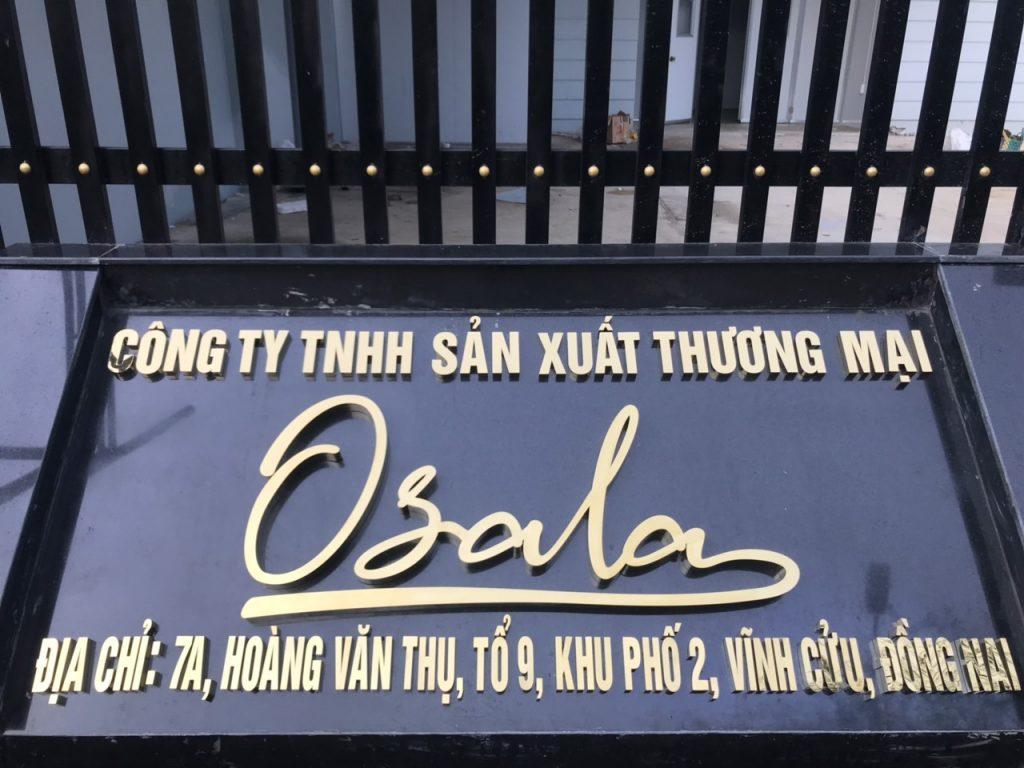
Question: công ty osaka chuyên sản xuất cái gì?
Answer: sản xuất thương mại